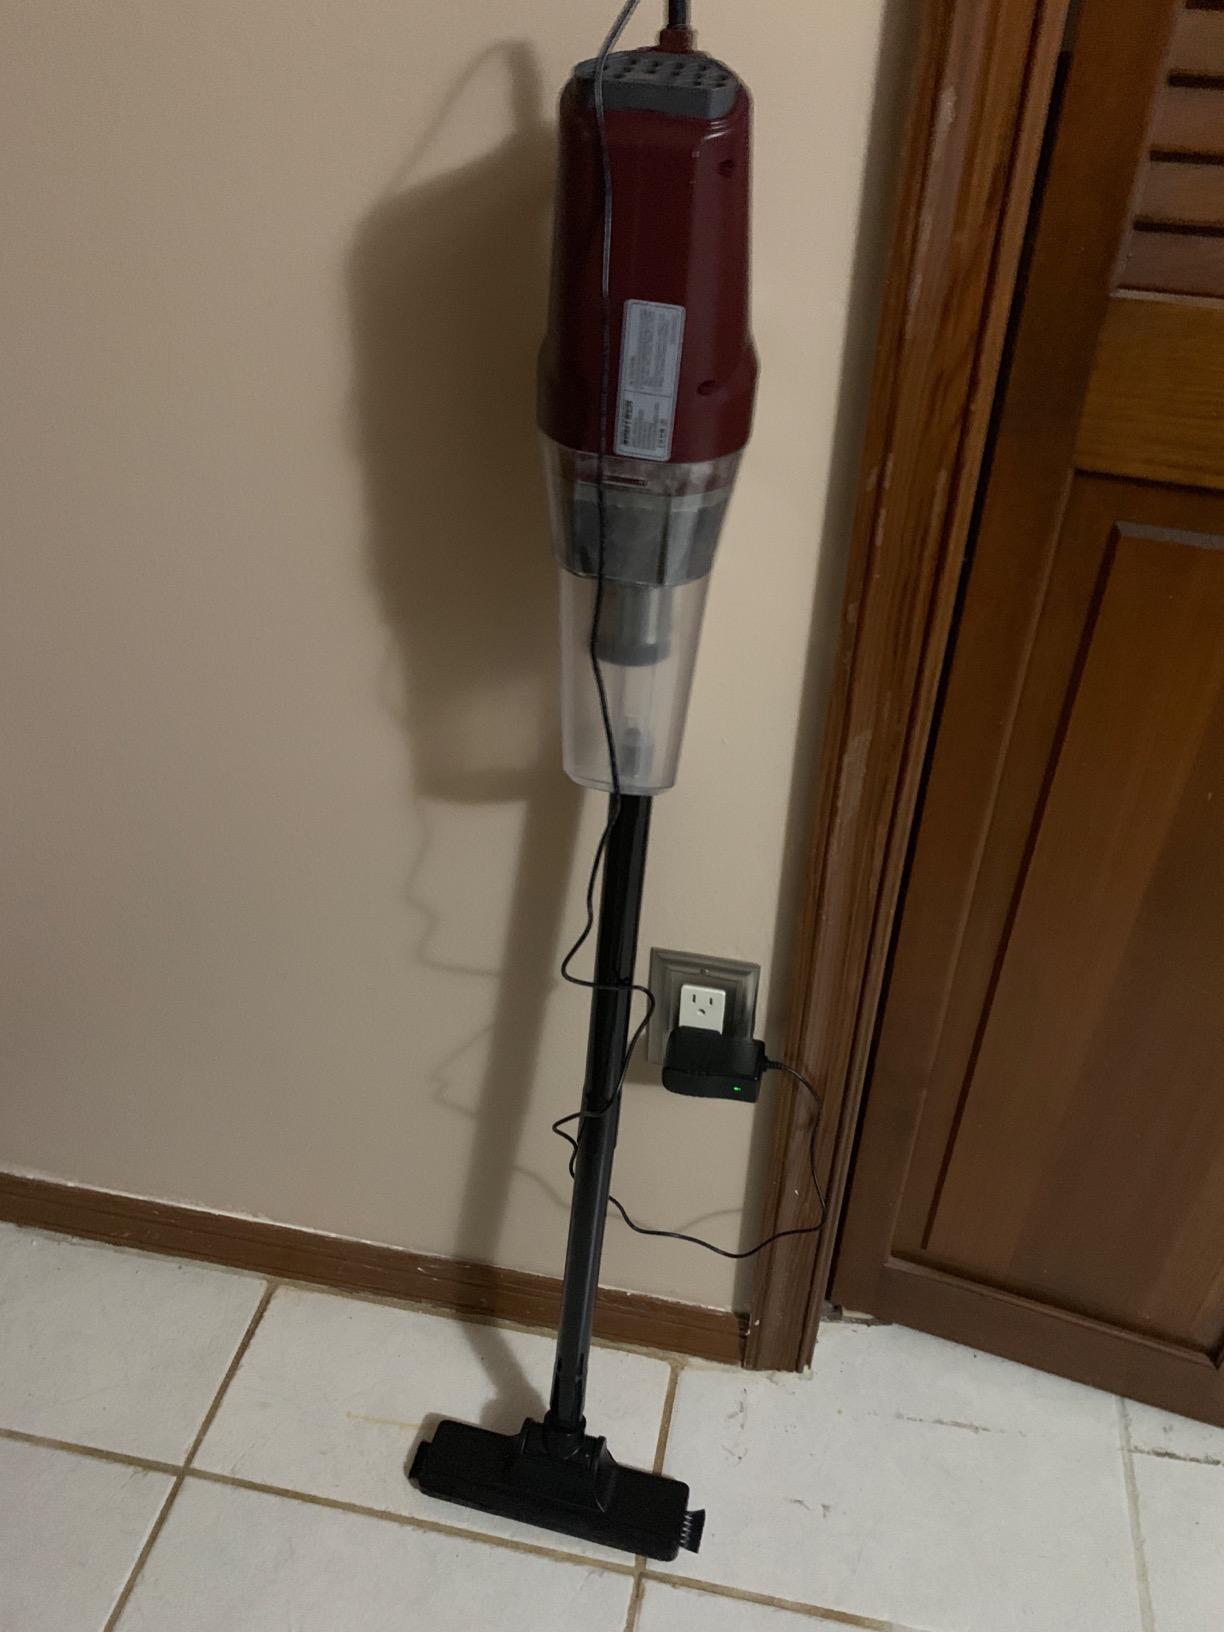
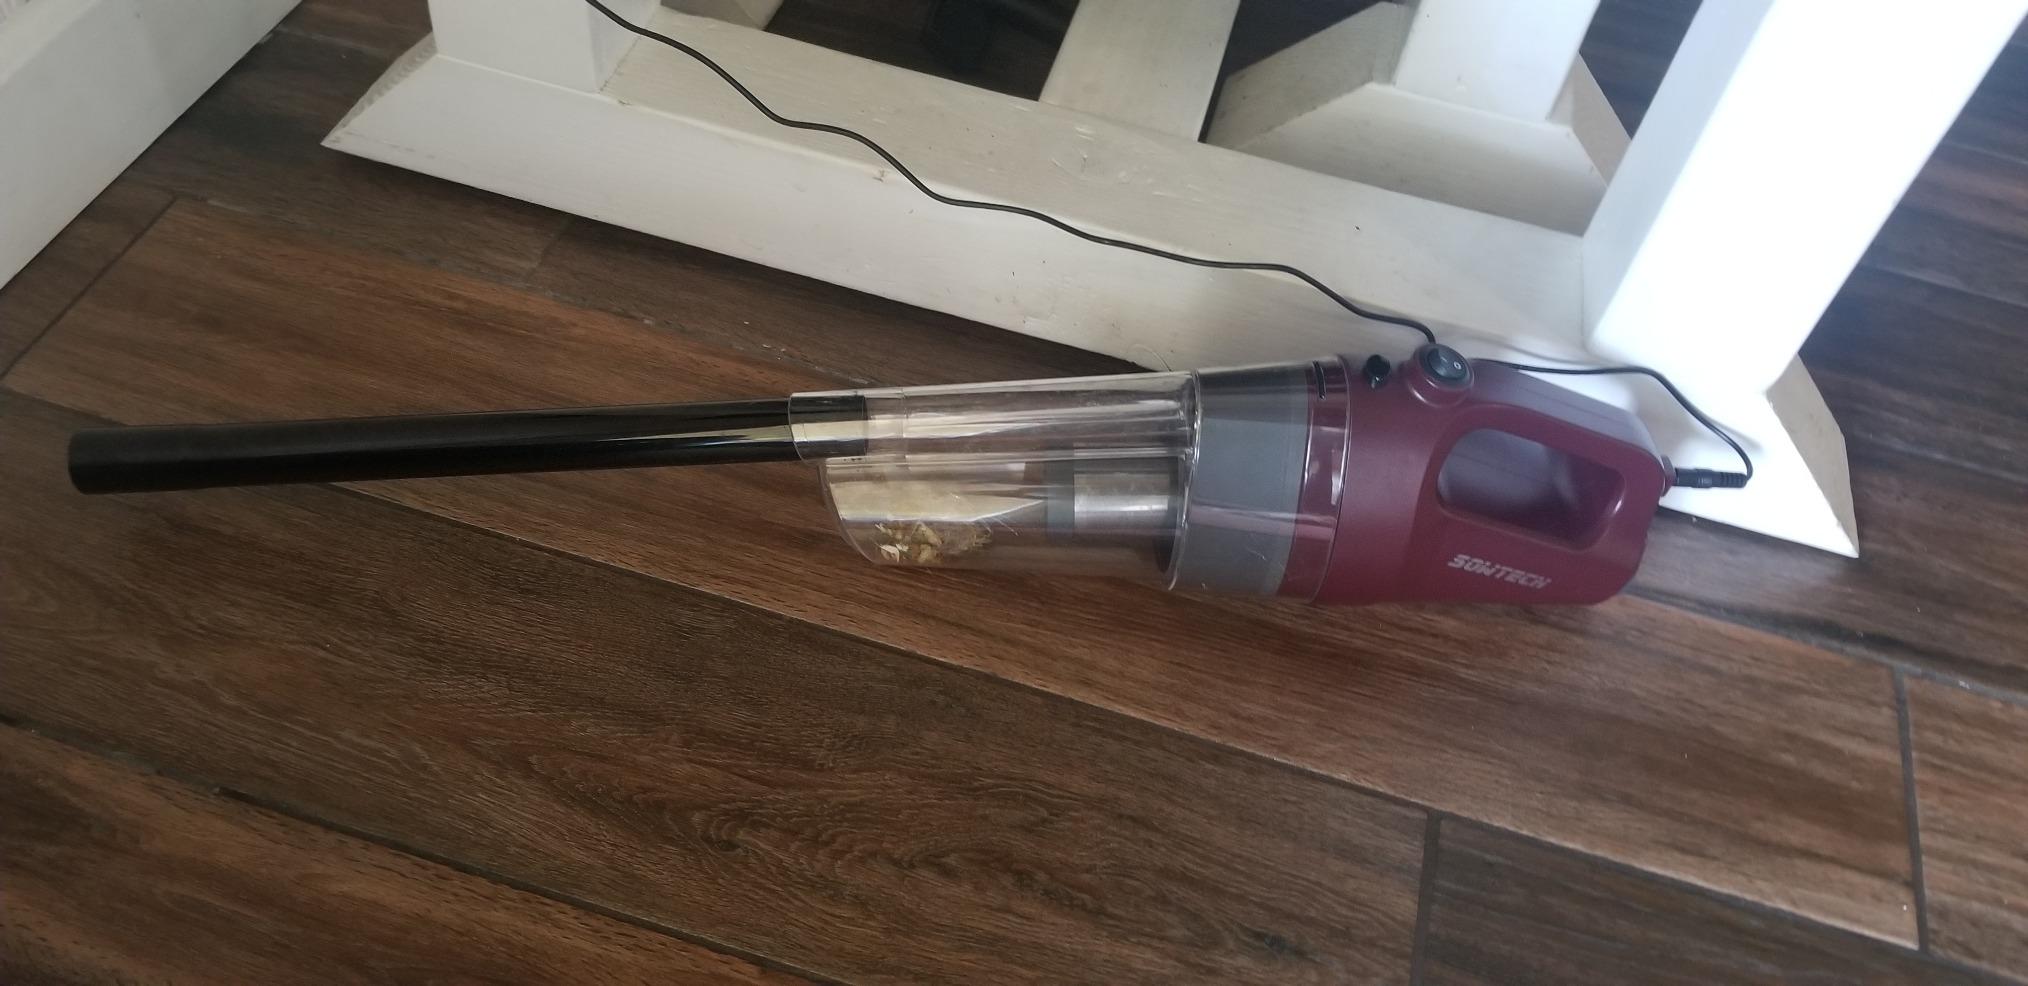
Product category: items_vacuum
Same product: yes